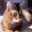
Label: cat